Oasis of Fear

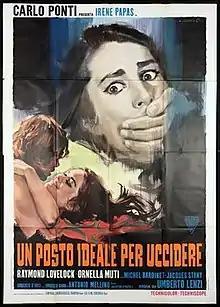
Original Italian film poster

Oasis of Fear is a 1971 "giallo" film directed and co-written by Umberto Lenzi, and starring Irene Papas, Ray Lovelock and Ornella Muti.